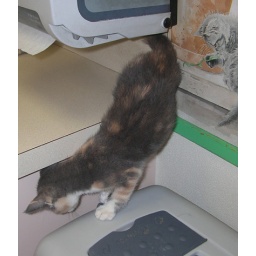
Zoe wants to get back in her carrier and go home because the kitten on the wallpaper is scaring her.